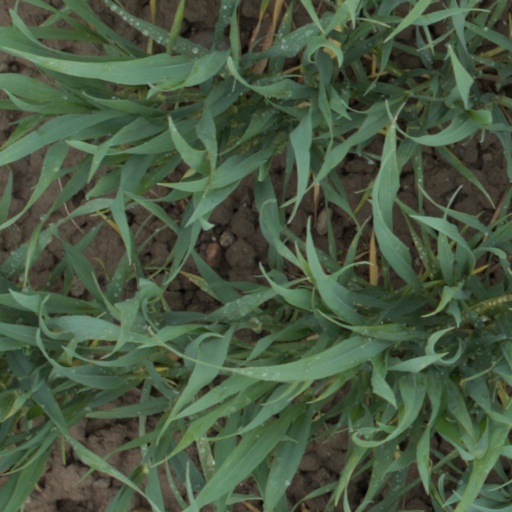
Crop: wheat